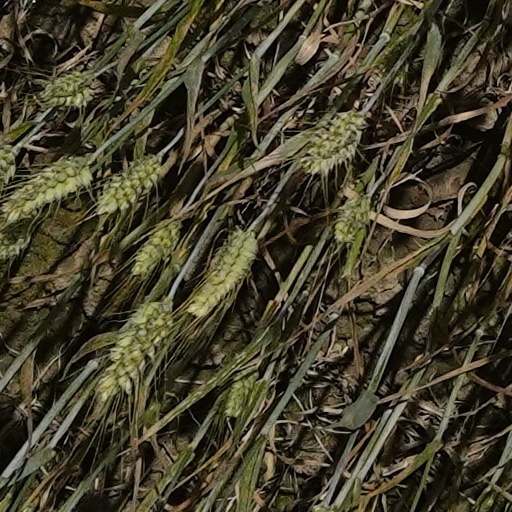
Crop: wheat